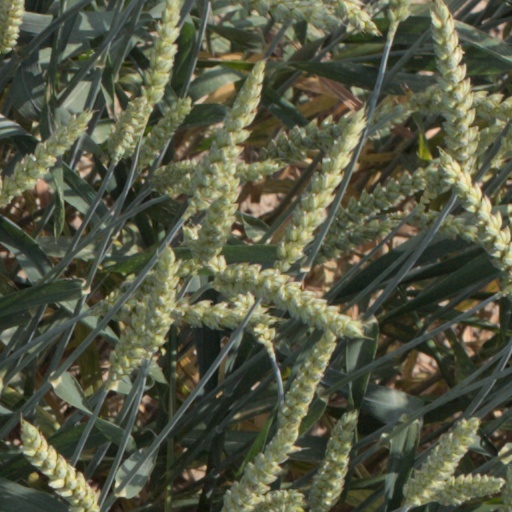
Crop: wheat